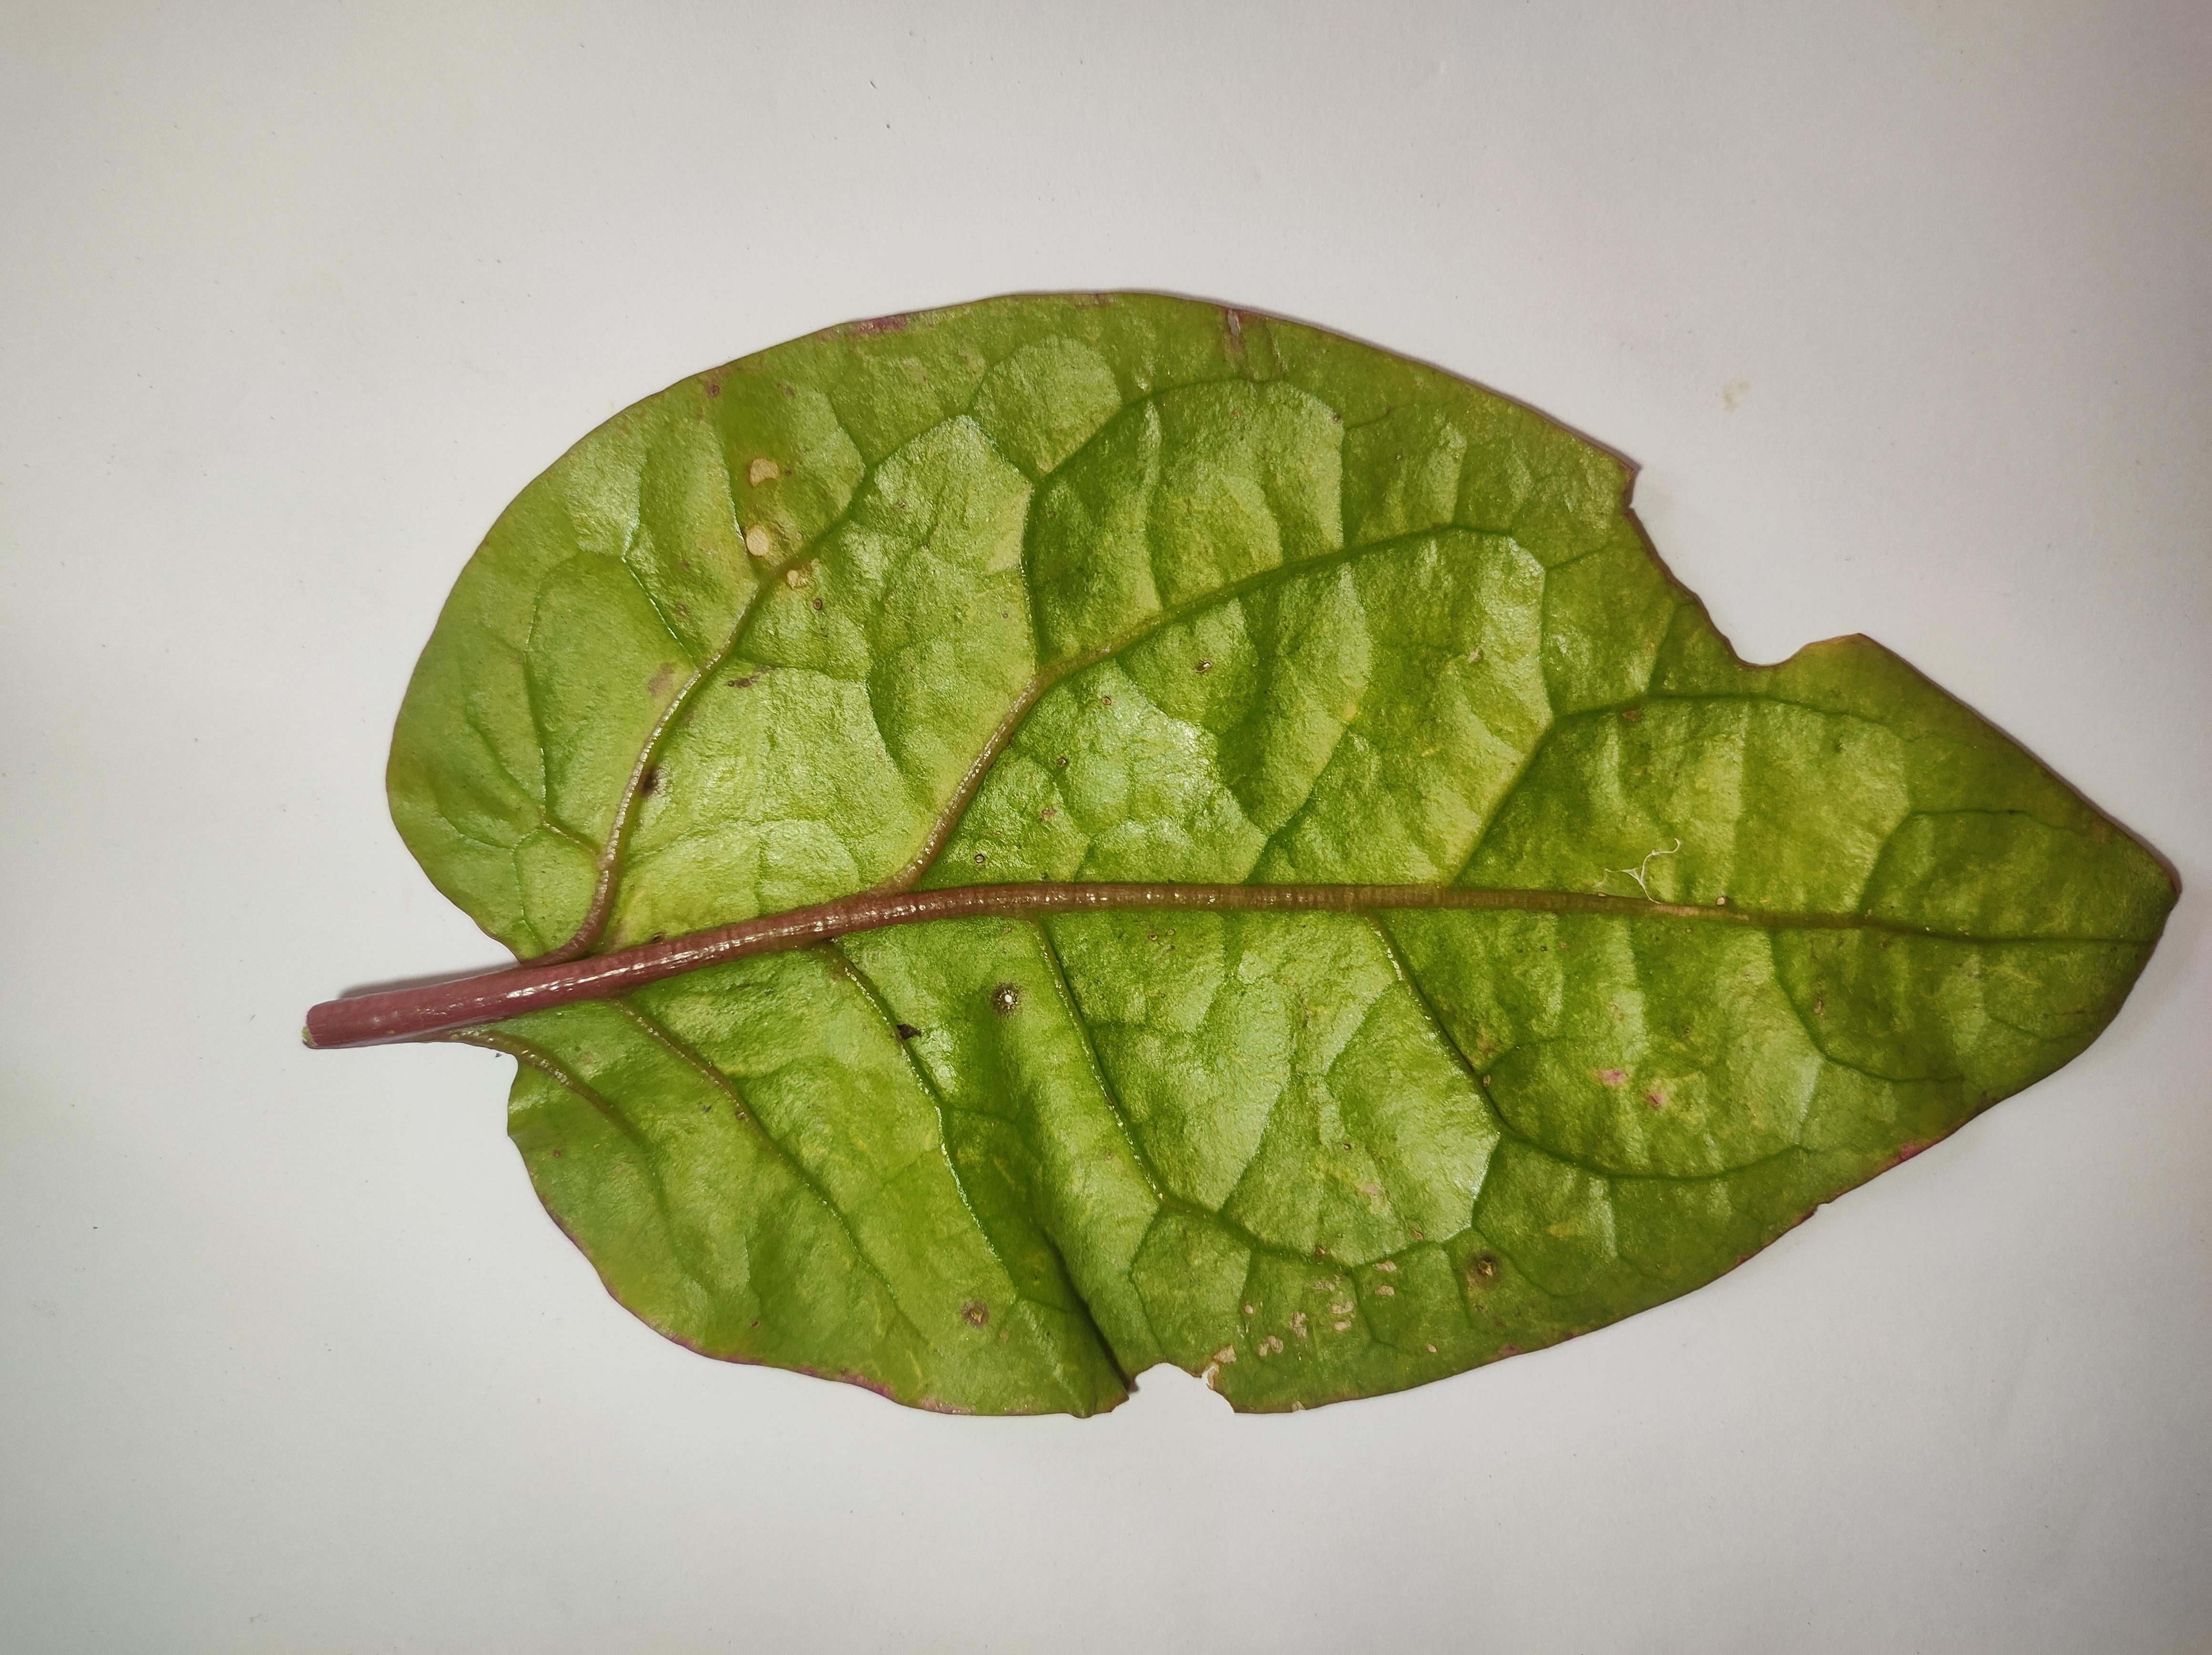
Label: straw_mite